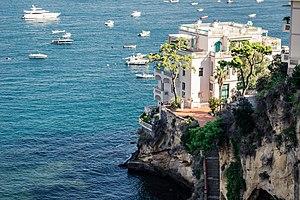
Pour villas de Naples se réfère à ces villas qui sont nées dans une période allant de la Renaissance à la Belle Époque.